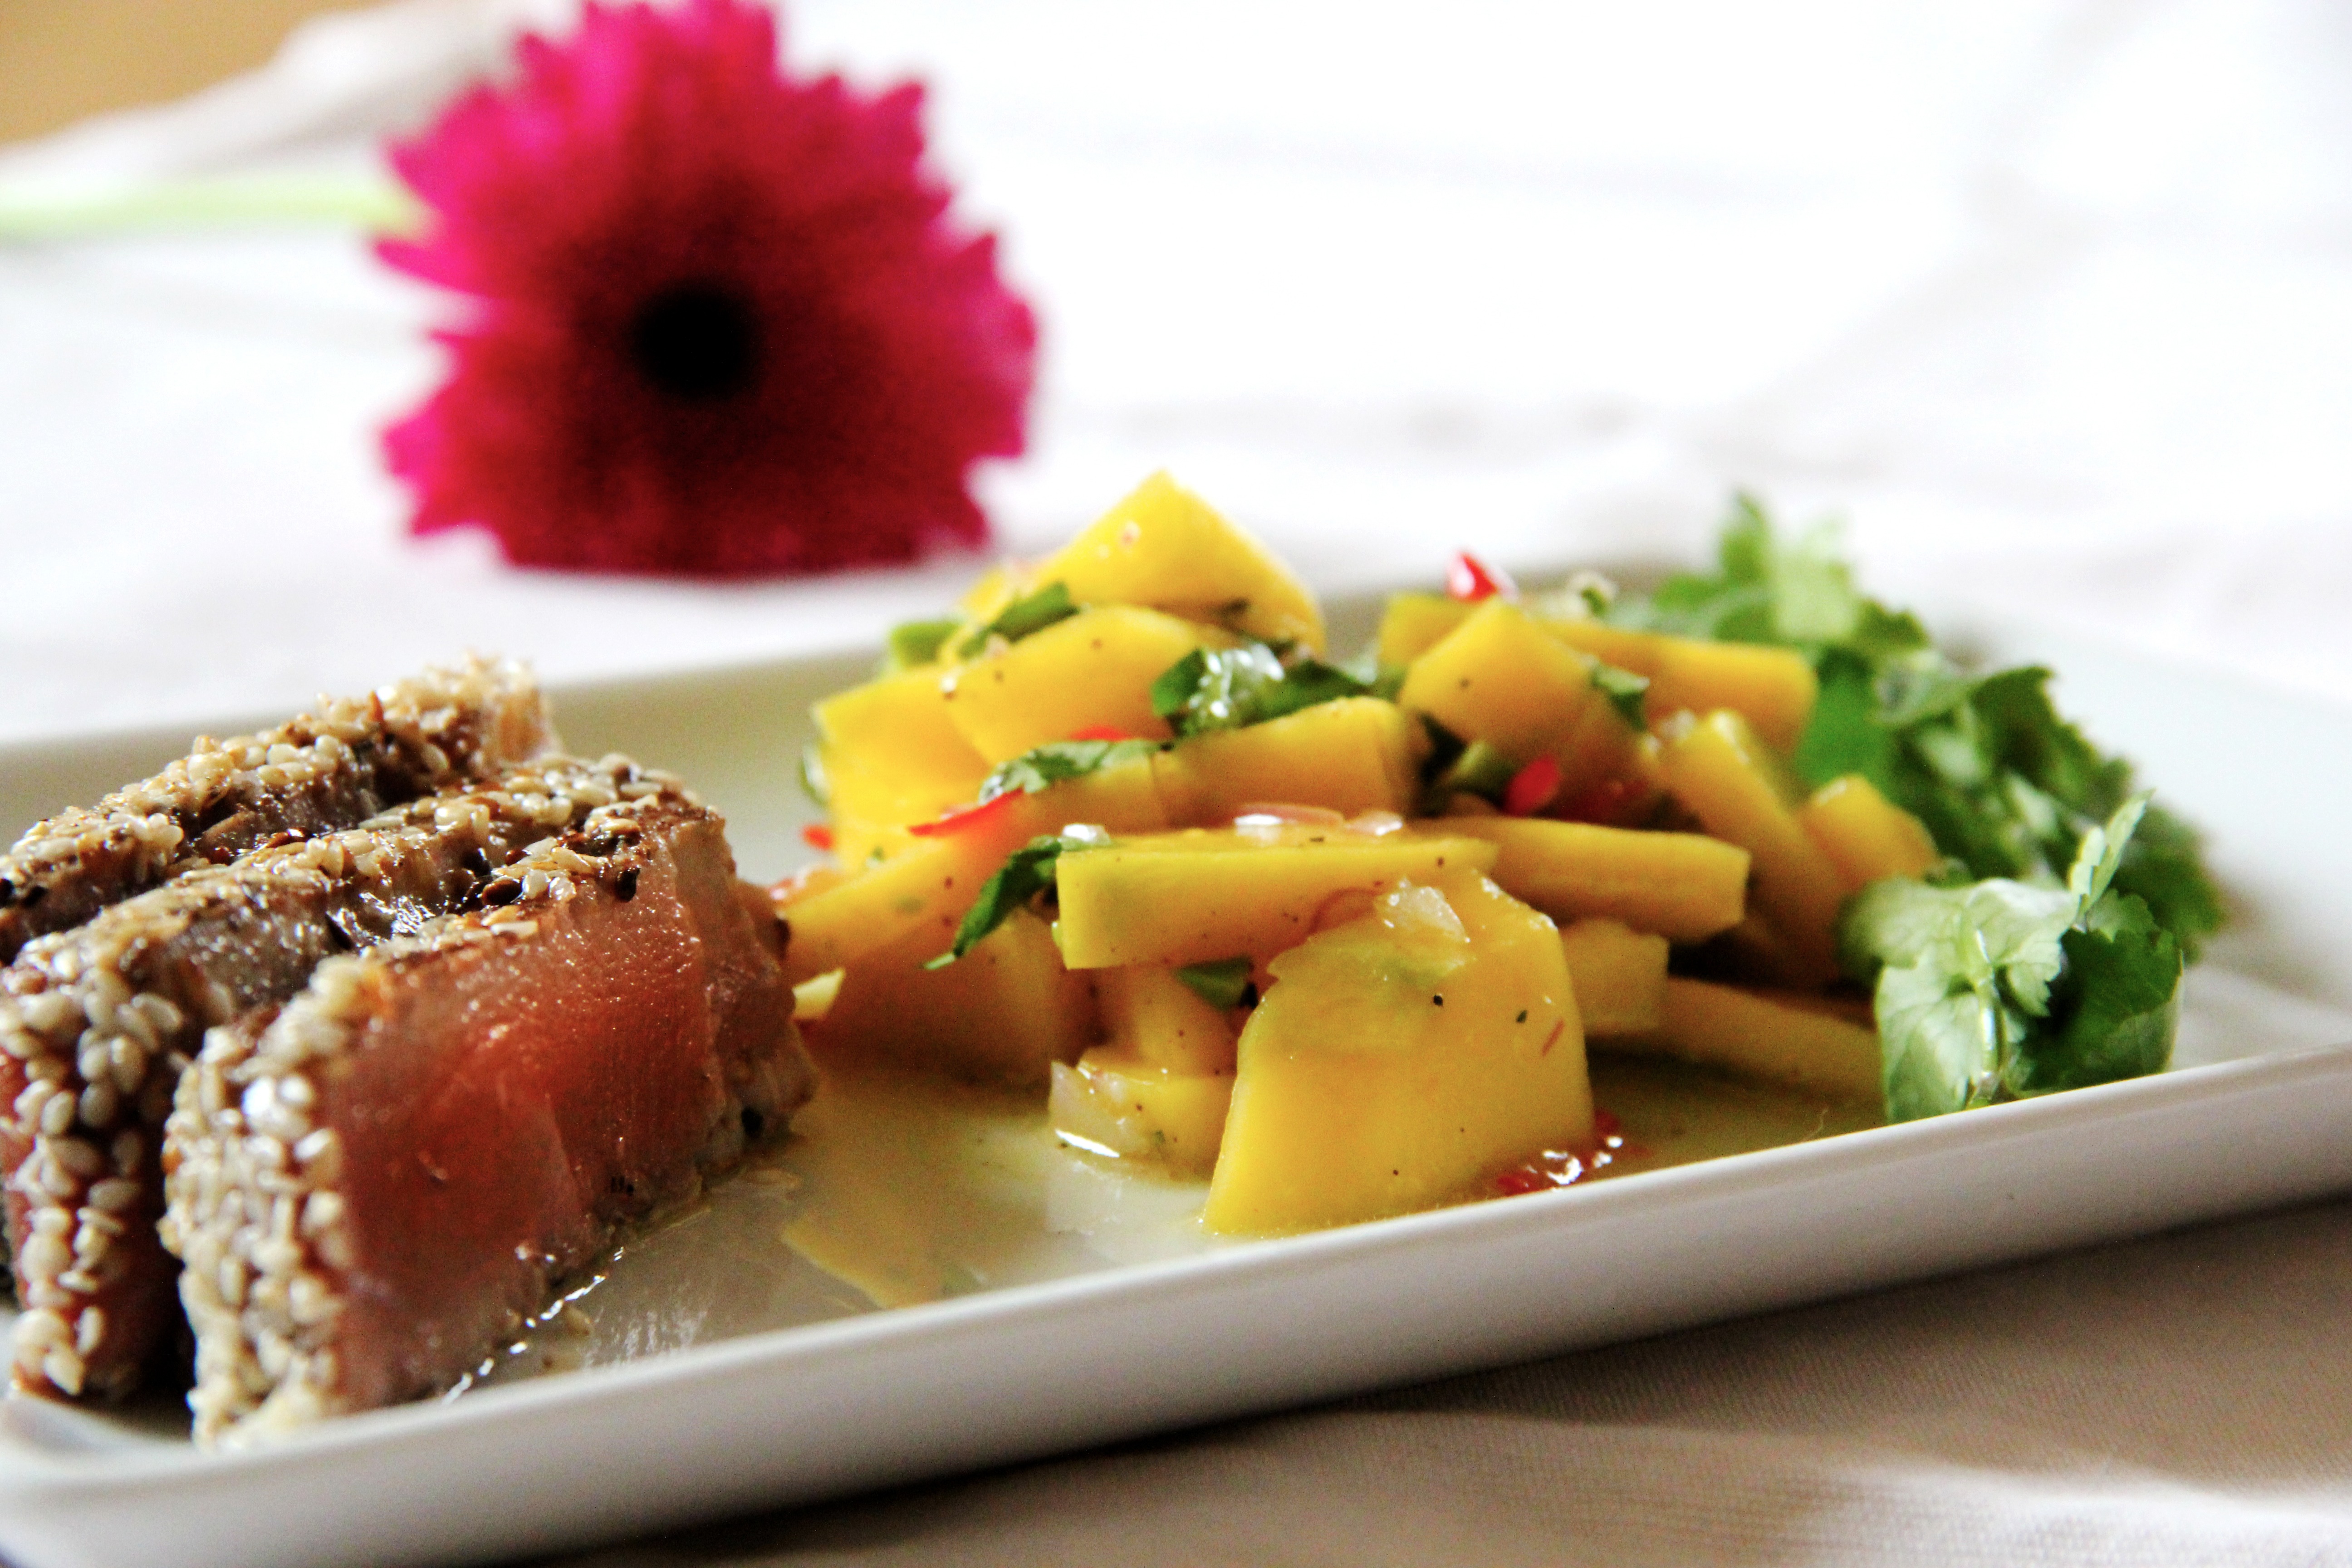
plant, fruit, dish, meal, food, salad, produce, vegetable, fish, breakfast, eat, meat, lunch, cuisine, vegetarian food, papaya, tuna, flowering plant, land plant, sesame crust